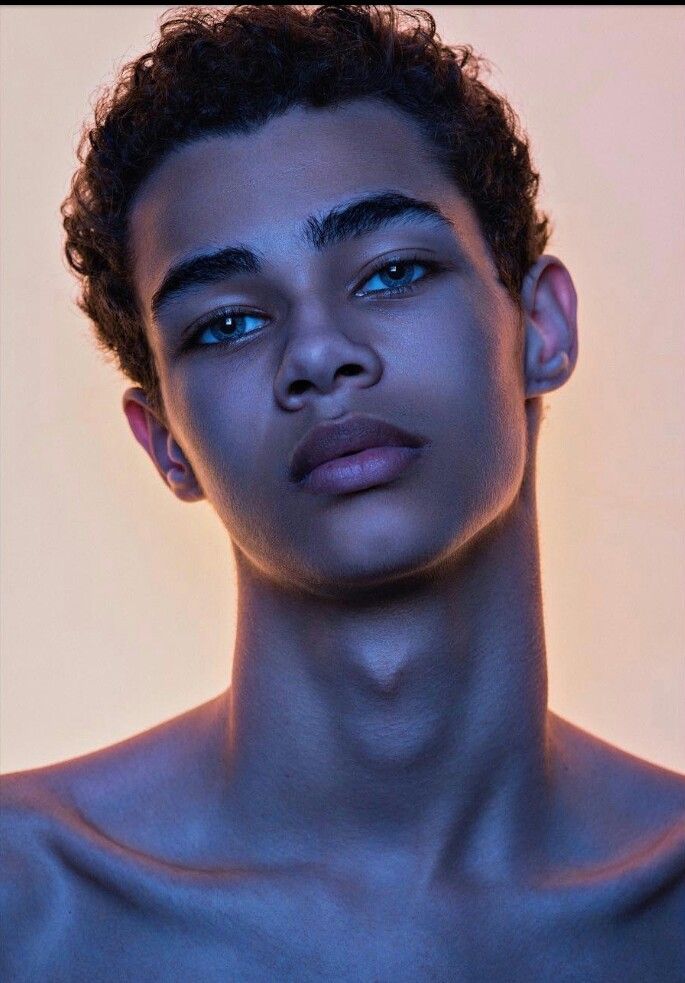
Portrait style: Real Portrait